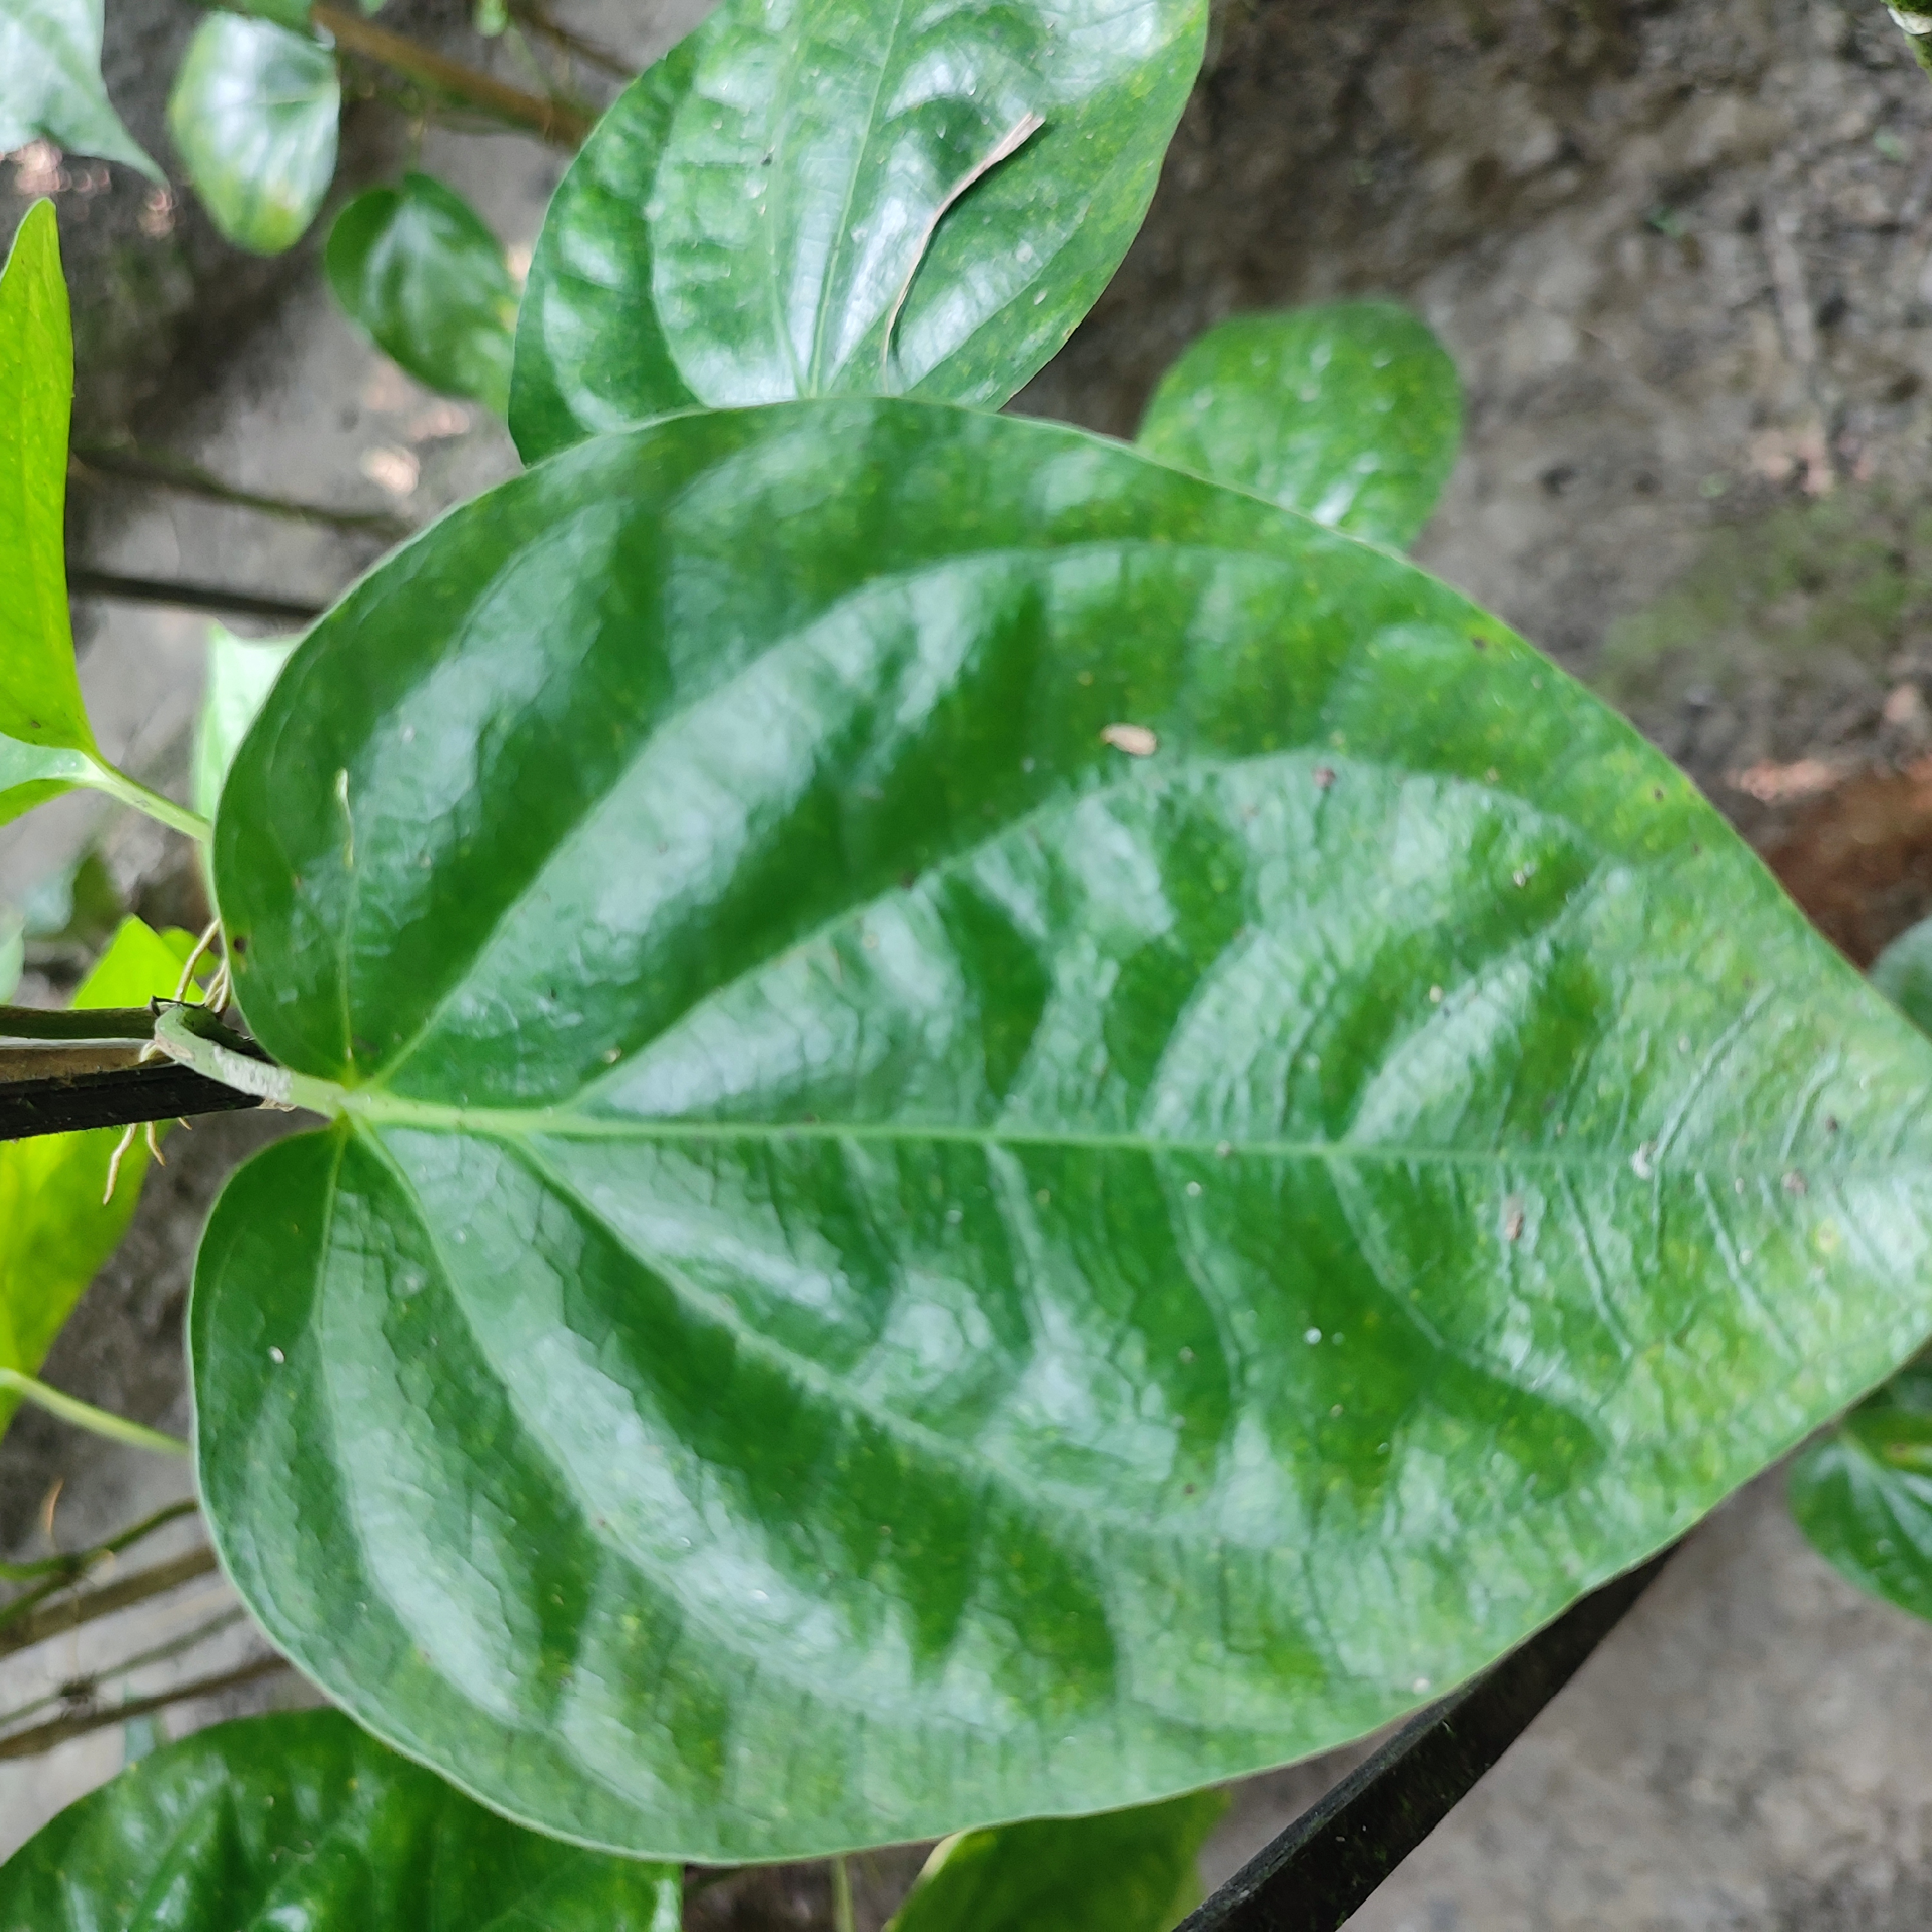
Label: Healthy_Leaf